1032

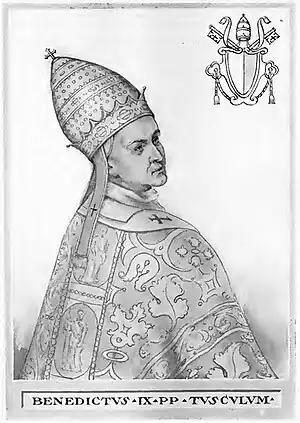
Pope Benedict IX (r. 1032–1044)

Year 1032 (MXXXII) was a leap year starting on Saturday of the Julian calendar.